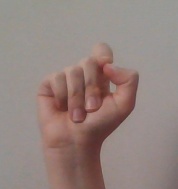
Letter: fa